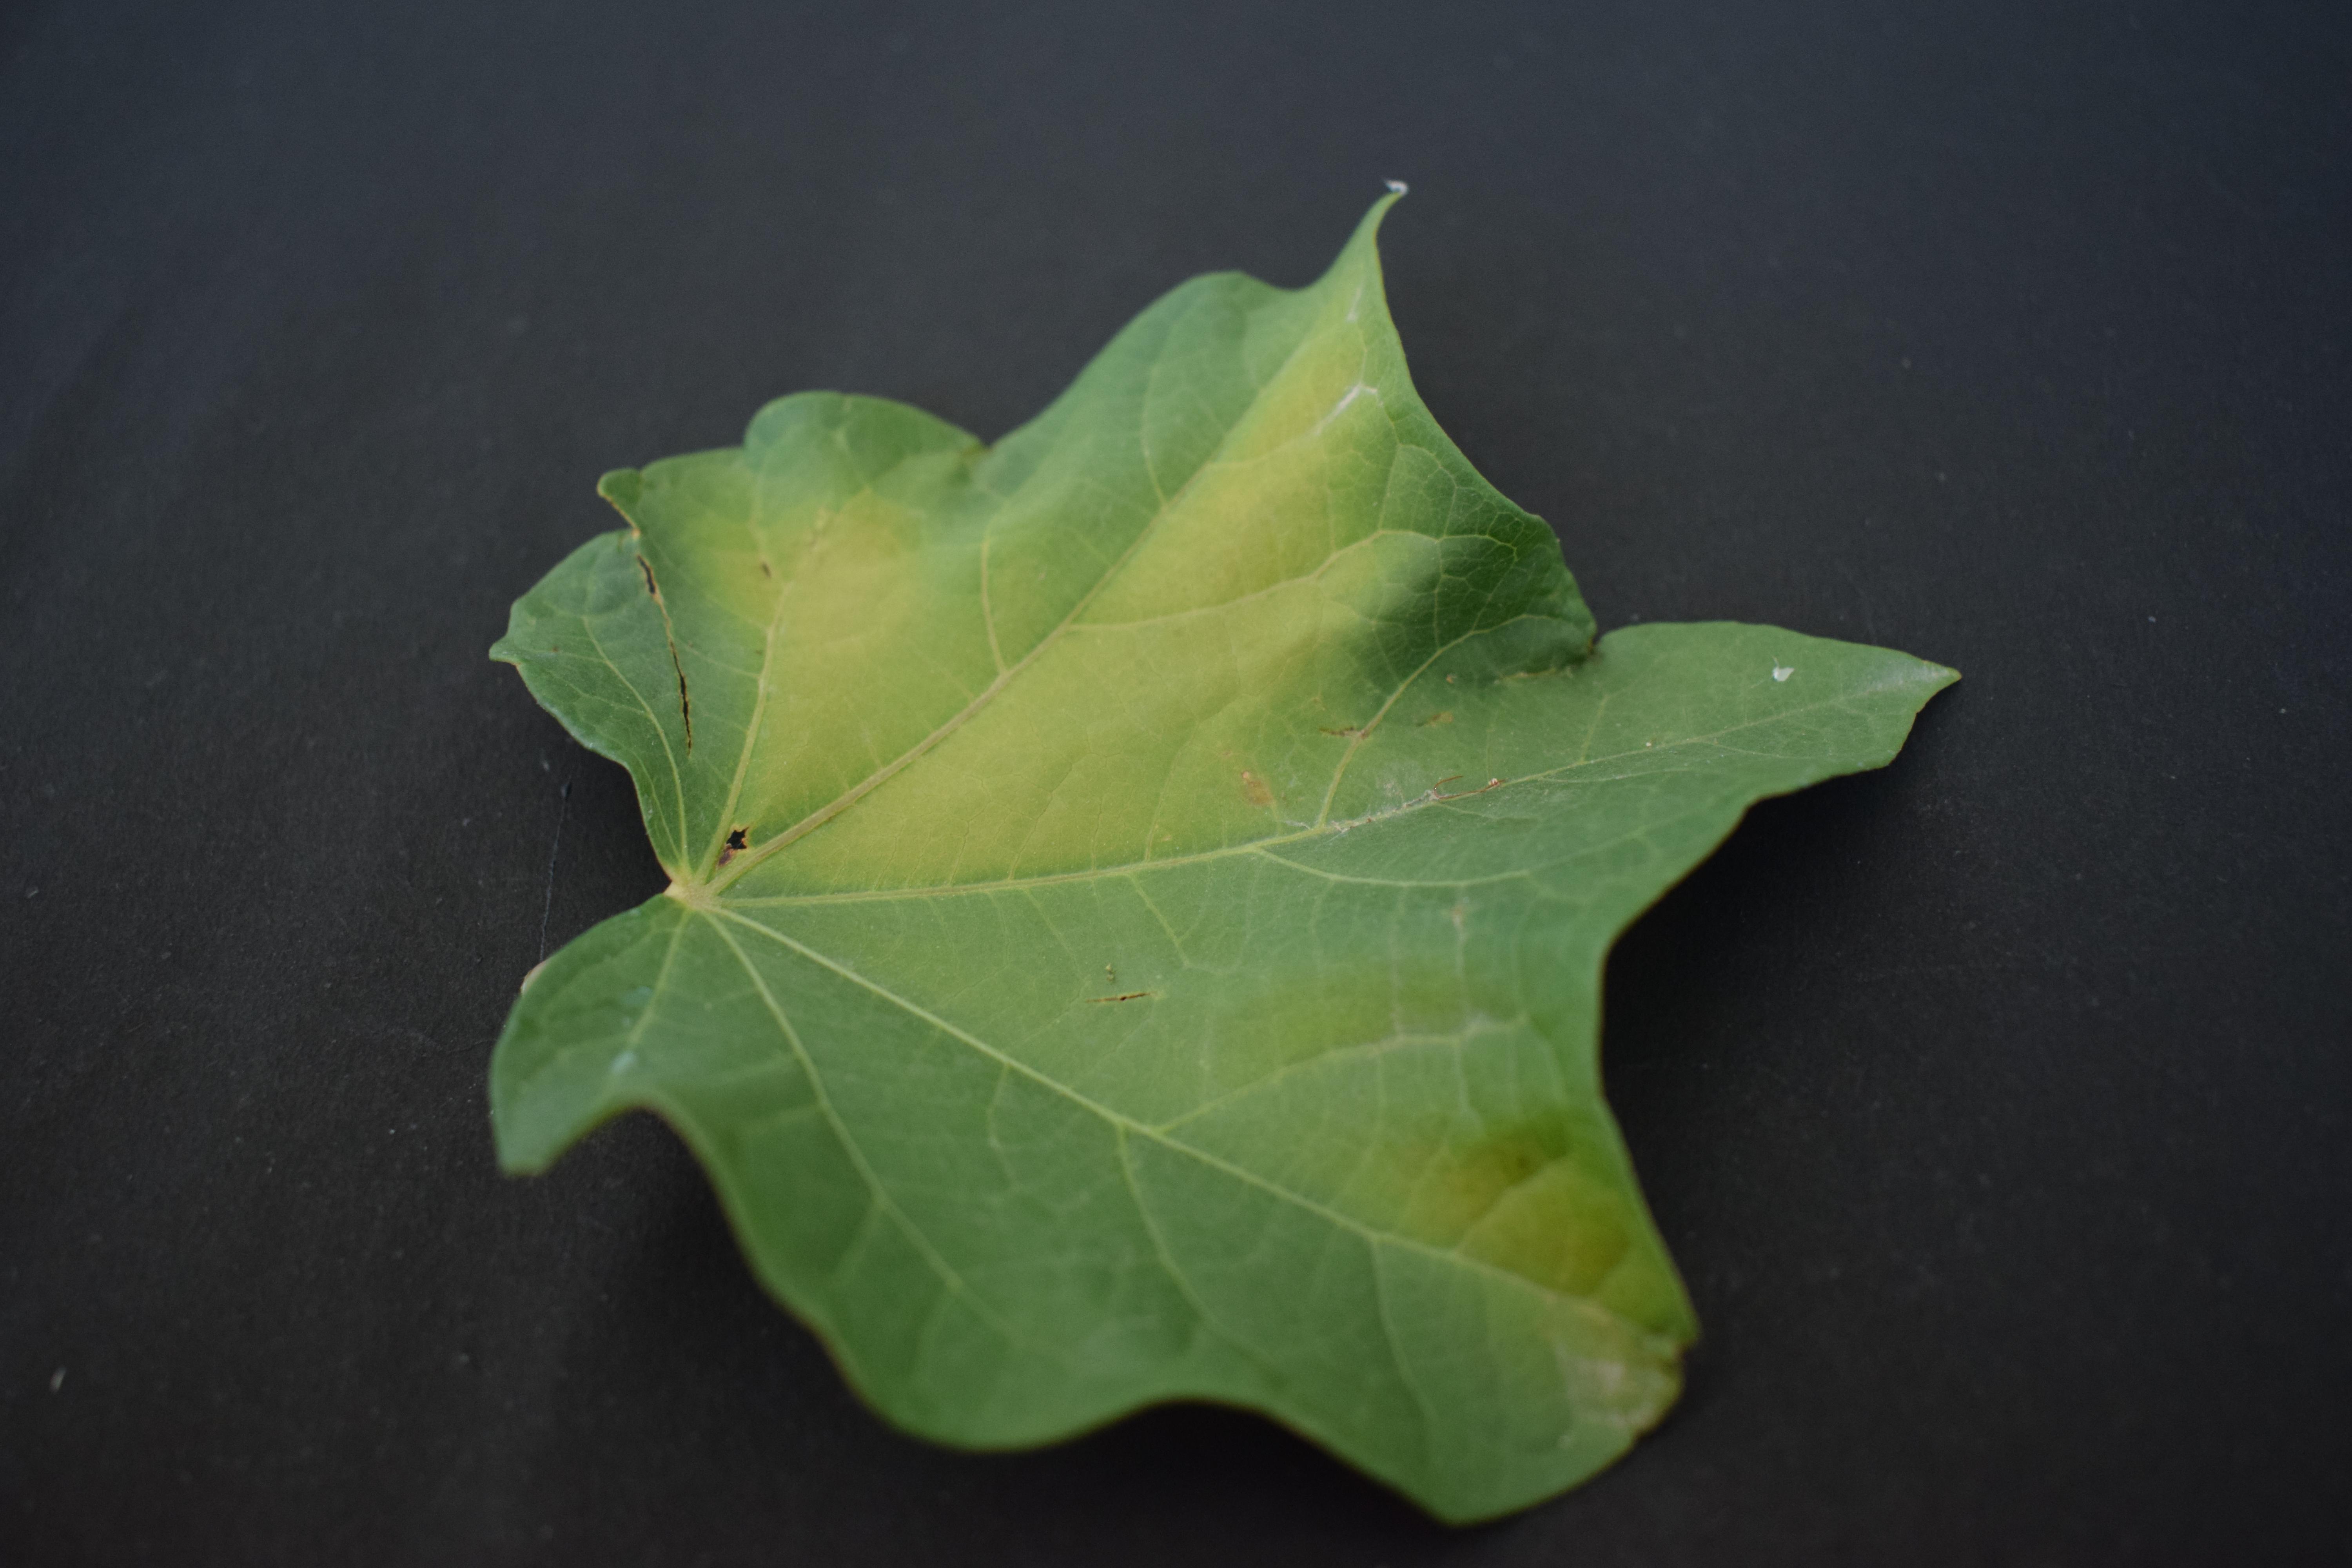
Plant species: Jatropha